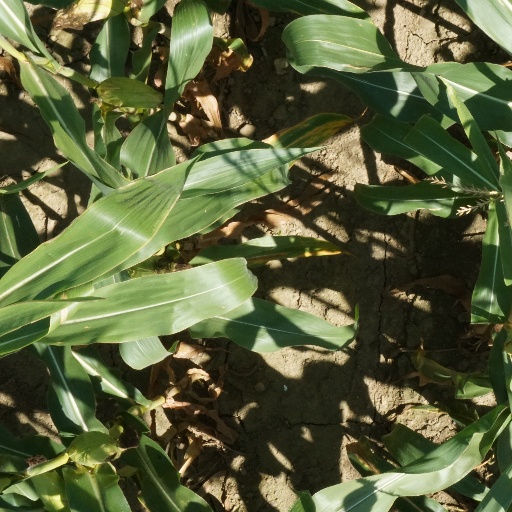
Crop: maize; corn